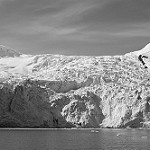
Label: B & W